List of Iraqis

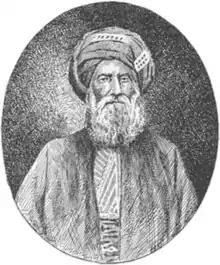
David Sassoon

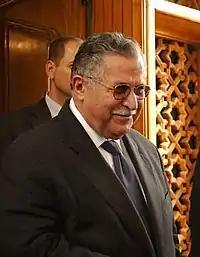
Jalal Talabani

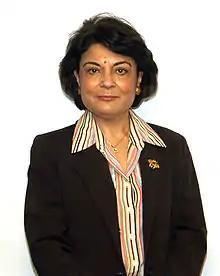
Rend al-Rahim Francke

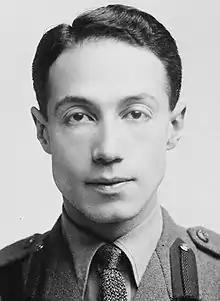
Sir Philip Sassoon, 3rd Baronet

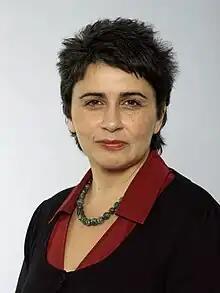
Esabelle Dingizian

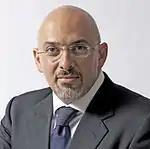
Nadhim Zahawi

Massoud Barzani, Iraqi Kurdish politician who served as President of the Kurdistan Region of Iraq from 2005 to 2017.